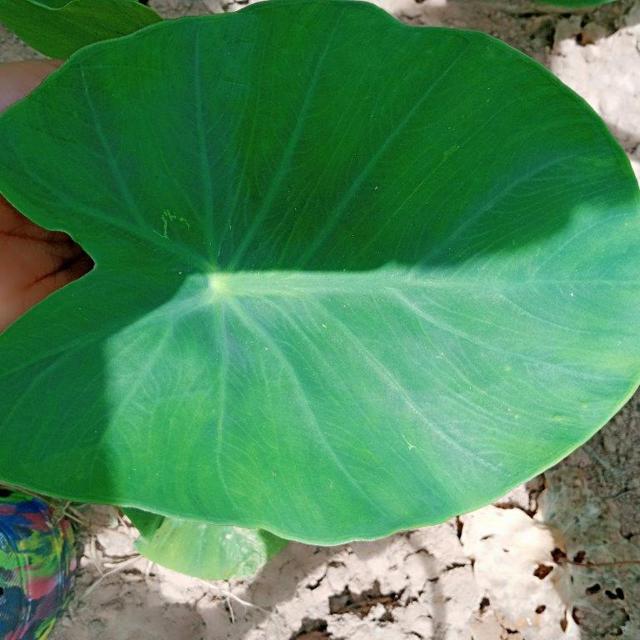
Label: Healthy